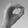
ASL letter: O